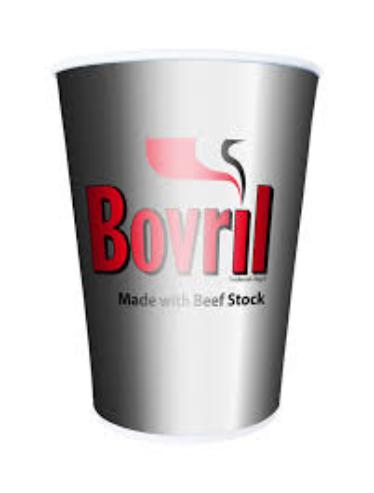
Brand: Bovril
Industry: Food